Rochester Public Library (Minnesota)

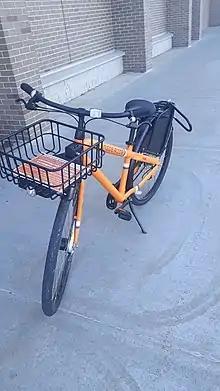
Bike share bike

Rochester Public Library offers Bike share program for its members and visitors to borrow the bike for a day or week. In 2019, RPL has also started electric cargo bike. This service was discontinued after the 2022 season.